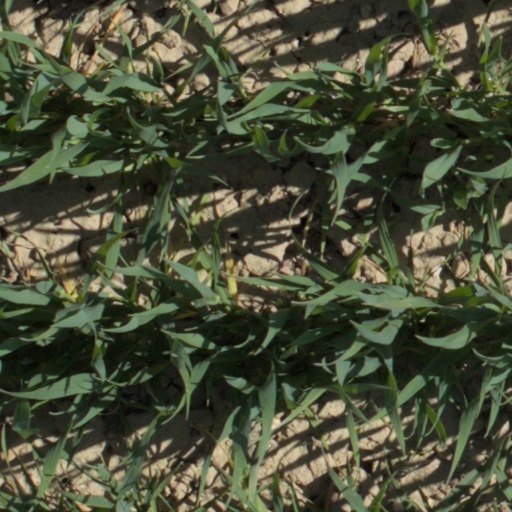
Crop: wheat